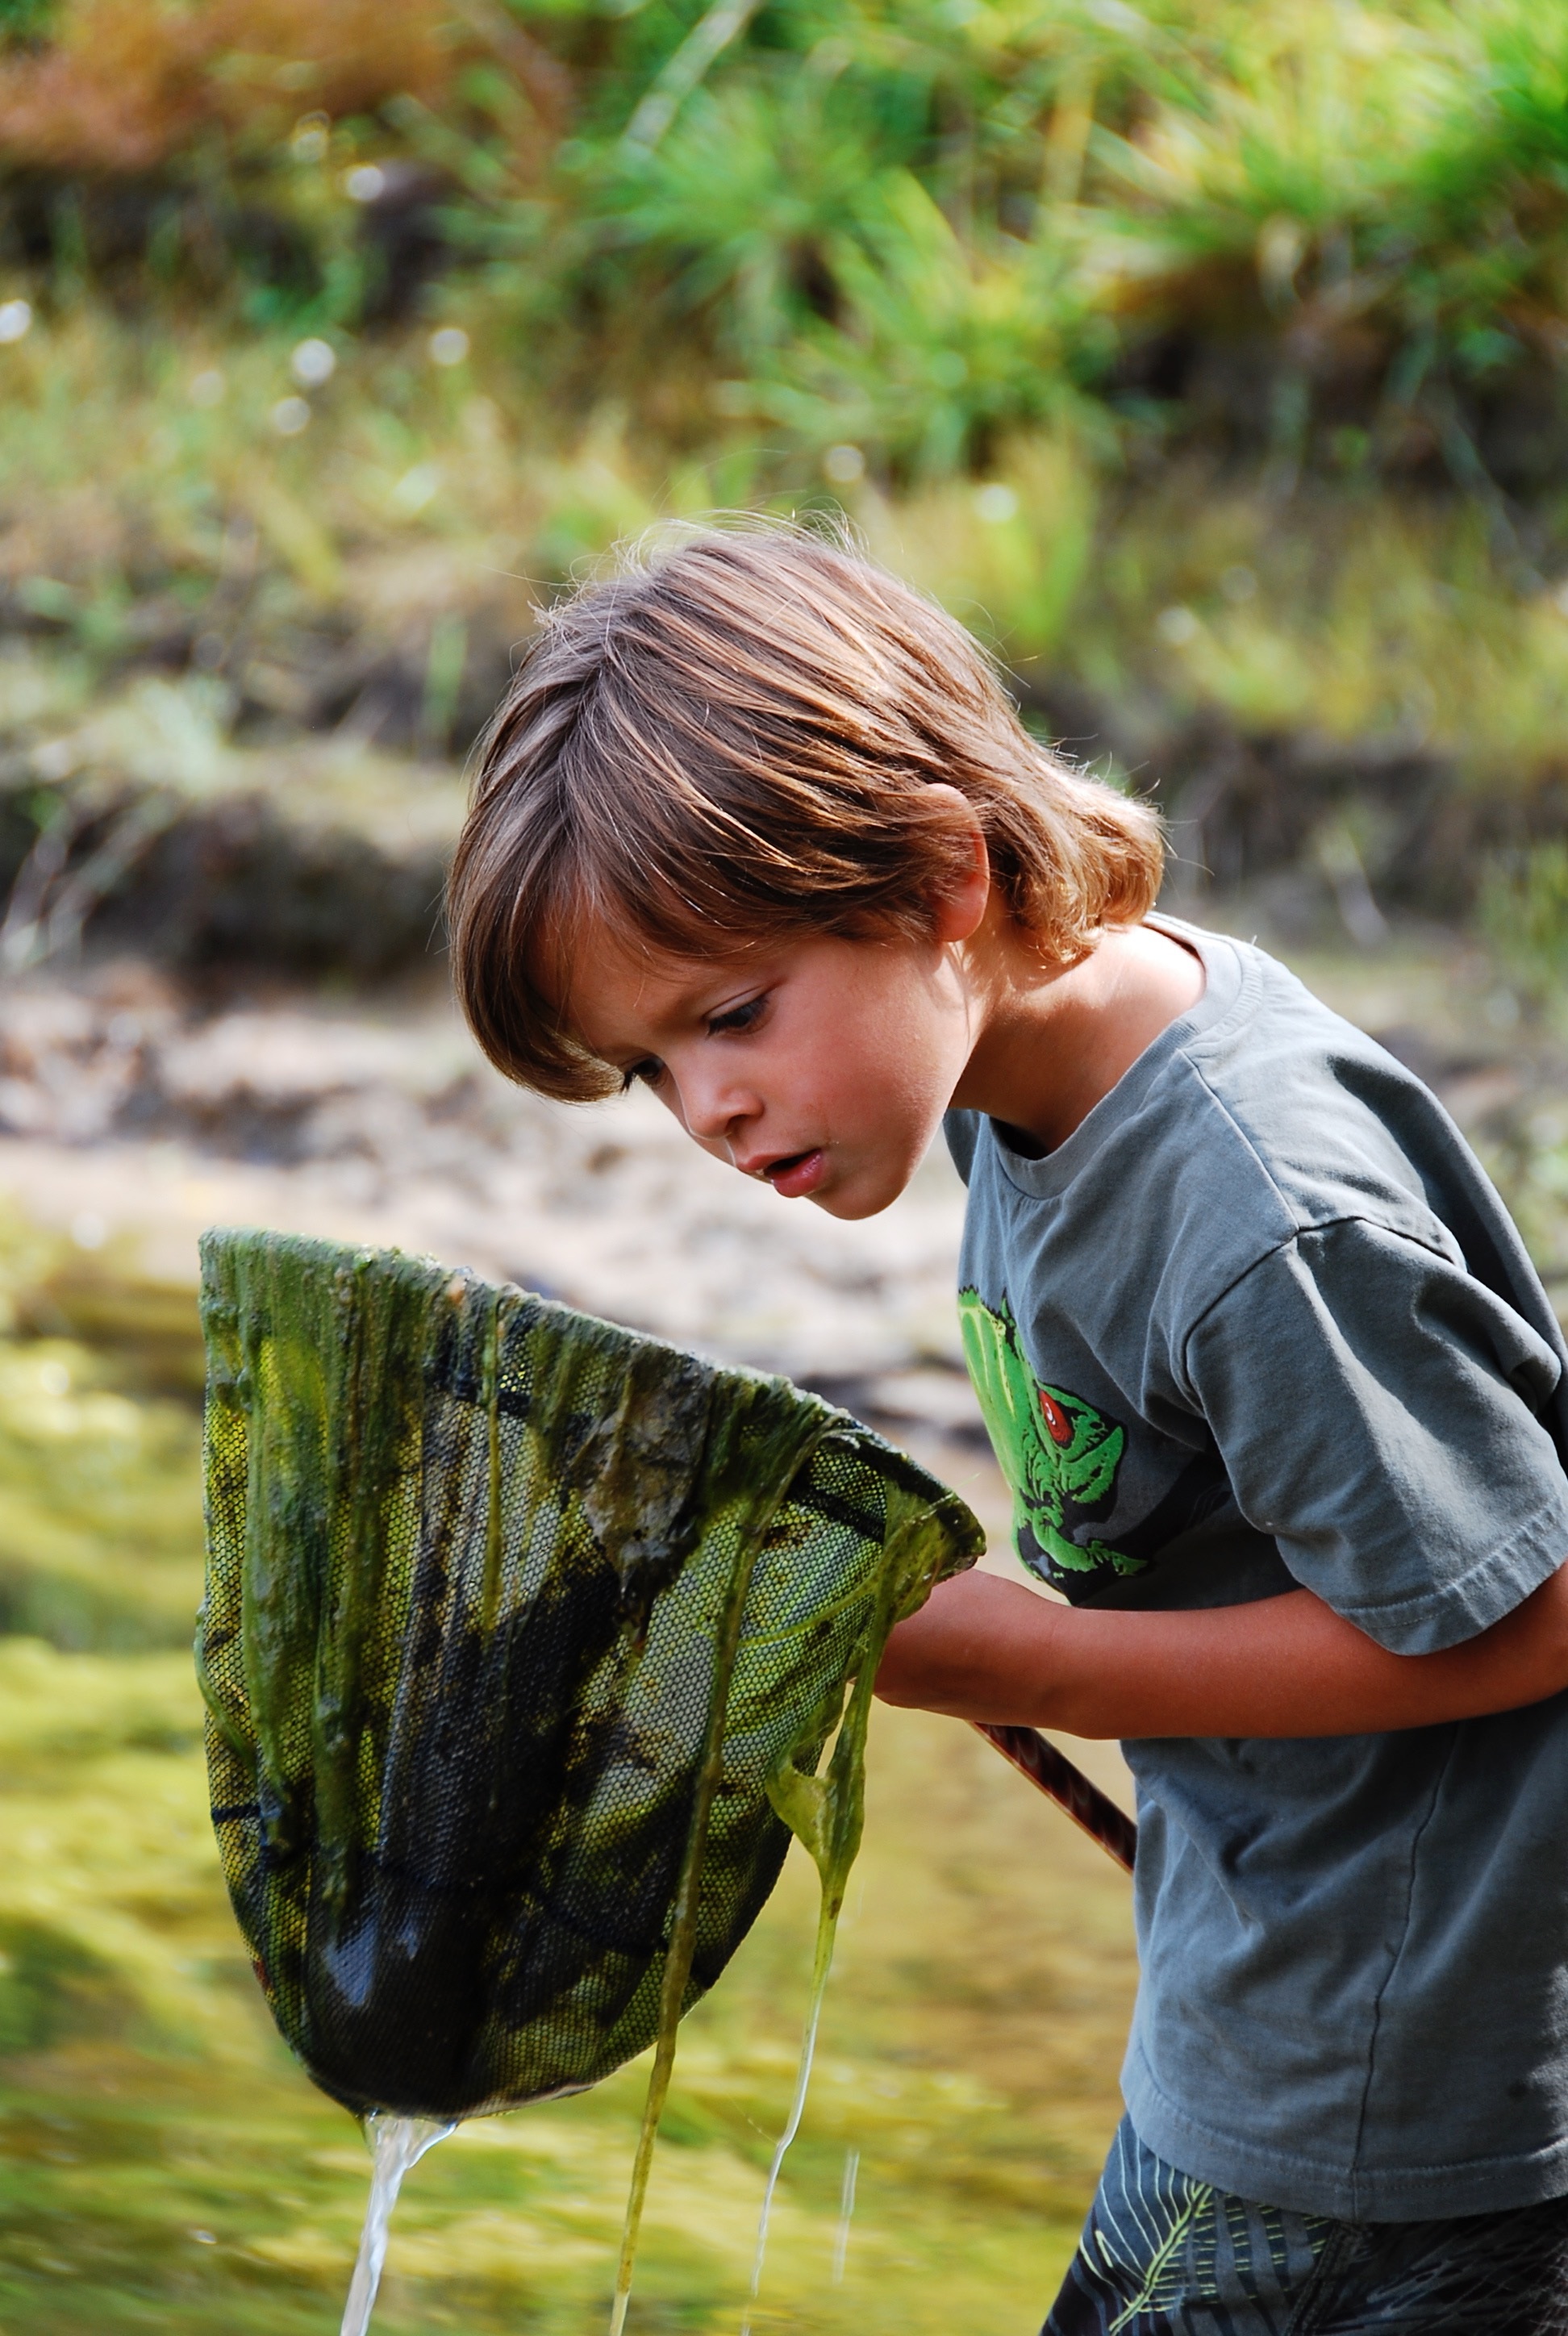
watch, landscape, water, nature, grass, people, play, leaf, flower, boy, cute, river, summer, male, young, spring, green, youth, autumn, child, fish, fishnet, fun, interaction, enjoyable, portrait photography